NetIQ eDirectory

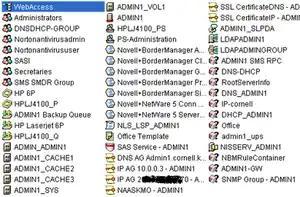
Novell stores a large amount of network and server configuration data within eDirectory. In this example, the server name is "ADMIN1". Shown is an organizational unit, user groups, print queues, disk volumes, the server itself, print servers, Novell licensing, user template, secure authentication service, encryption key pairs, service location protocol, LDAP server, DNS configuration, DHCP configuration, Bordermanager server config, Novell installation service, SNMP config

When Novell first designed their directory, they decided to store large amounts of their operational server data within the directory in addition to just user account information. As a result, a typical Novell directory contains a large pool of additional objects representing the servers themselves and any software services running on those servers, such as LDAP or email software.